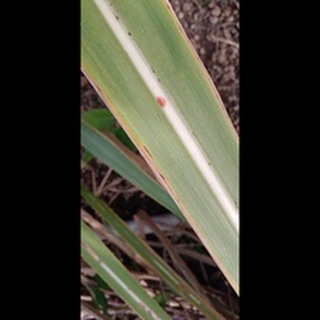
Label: sugarcane_red_rot